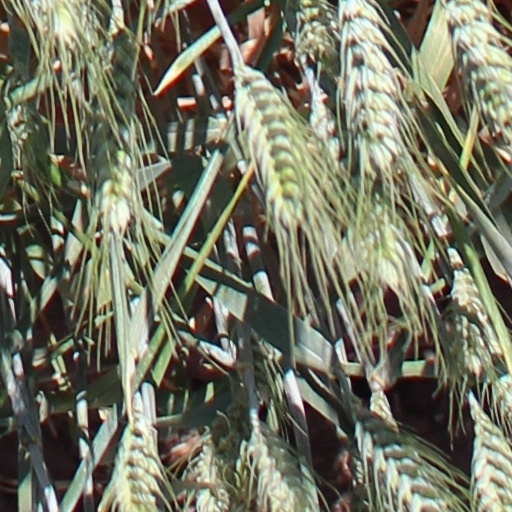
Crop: wheat